Crisanto Luque Sánchez

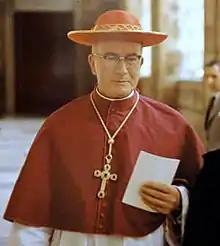
The cardinal arrives to participate in the 1958 papal conclave.

Crisanto Luque Sánchez (February 1, 1889 – May 7, 1959) was a Colombian cardinal of the Roman Catholic Church. He served as Archbishop of Bogotá from 1950 to 1959, and was elevated to the cardinalate in 1953 by Pope Pius XII.